Peter McPhee (academic)

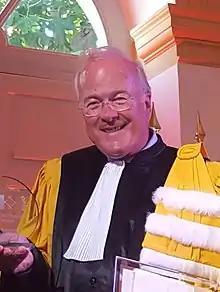
McPhee in 2018

Peter McPhee (born 24 January 1948) is an Australian academic and former provost of the University of Melbourne. He is the first person to have held the position at Melbourne, as it has typically only been in place at universities in the United States and the United Kingdom.